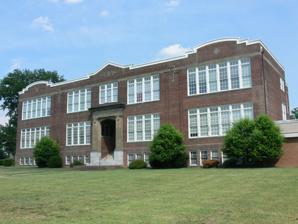
Building: Nathaniel Bacon School
Country: United States of America
Year built: 1914
United States historic place Nathaniel Bacon School U.S. National Register of Historic Places Virginia Landmarks Register Show map of Virginia Show map of the United States Location 815 N. 35th St., Richmond , Virginia Coordinates 37°31′51″N 77°24′17″W / 37.5307°N 77.4047°W / 37.5307; -77.4047 Area 3.1 acres (1.3 ha) Built 1914 Architect Charles M. Robinson ; William L. Carneal Architectural style Colonial Revival MPS Public Schools of Richmond MPS NRHP reference No. 92001031 VLR No. 127-0833 Significant dates Added to NRHP August 24, 1992 Designated VLR December 11, 1991 Nathaniel Bacon School is a historic school building located in Richmond , Virginia.  The structure was built in 1914 based on a design by Charles M. Robinson , supervising architect, and William L. Carneal, architect.  The Colonial Revival building is a 2 + 1 ⁄ 2 -story brick structure located in Richmond's Oakwood/Chimborazo Historic District.  The school was "a focal point of the Chimborazo neighborhood." The school was named for Nathaniel Bacon , the leader of Bacon's Rebellion .  It served as an elementary school in the Richmond Public Schools from the time of its opening in 1915.  In 1958, it was converted for use as a school for African-American students.  In 1971, it was converted into a junior high school and renamed the East End Junior High School Annex.  The building ceased operating as a school in the 1980s. It was listed on the National Register of Historic Places in 1992. References